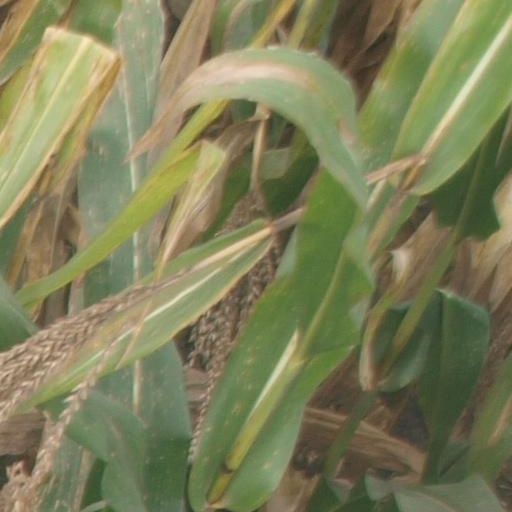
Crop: maize; corn